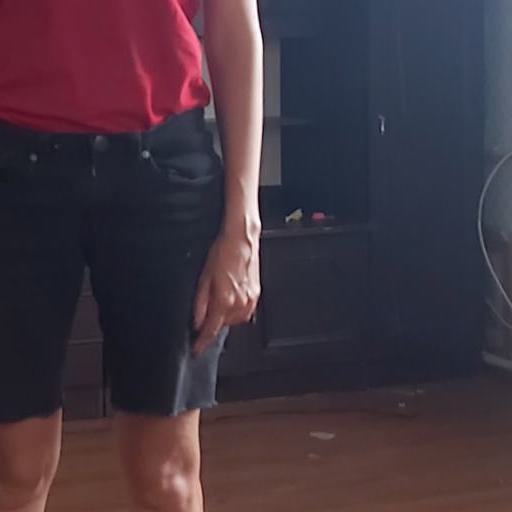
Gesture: no_gesture